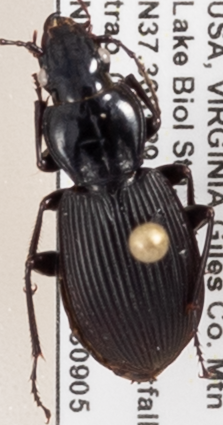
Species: Pterostichus lachrymosus
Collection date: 2023-09-05
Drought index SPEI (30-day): -1.93
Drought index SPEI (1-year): -0.058
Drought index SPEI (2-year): -0.492